Owen Pallett

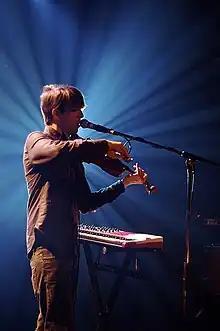
Pallett playing live in Brussels, 2010-03-23.

Pallett's previous projects included a now-defunct three-piece Toronto-based band, Les Mouches. Pallett also played fiddle for a short time with the Celtic rock band Enter the Haggis. Pallett was once the violinist of another Toronto band called Picastro, and briefly played keyboard in SS Cardiacs (with Leon Taheny, Jessie Stein and Michael Small in 2005). Pallett has also recorded and toured with Jim Guthrie, The Hidden Cameras, Royal City, The Vinyl Cafe, Gentleman Reg, and Arcade Fire (they co-wrote the strings arrangement for their albums "Funeral" and "Neon Bible"). One of their songs, "This Is the Dream of Win & Regine", was inspired by the principal members of the latter group, Win Butler and Régine Chassagne, and is a play on a Dntel song called, "(This Is) The Dream of Evan and Chan."